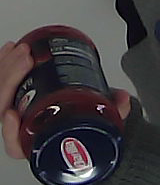
Product: barilla_pomodoro